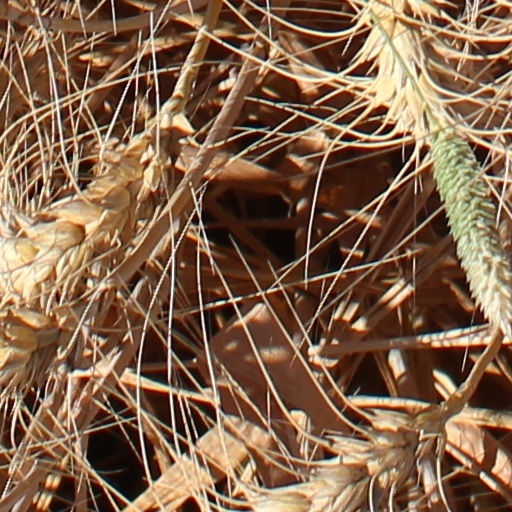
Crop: wheat